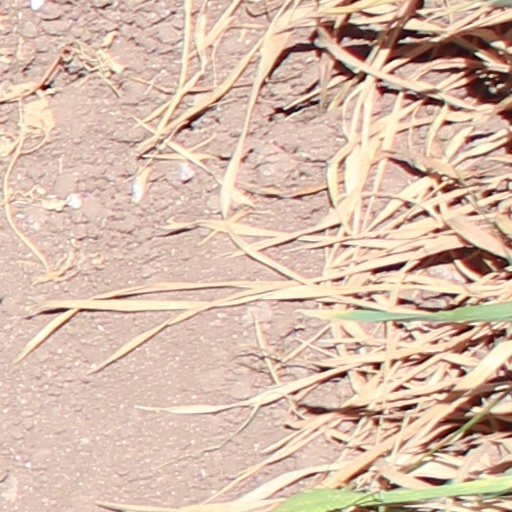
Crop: wheat